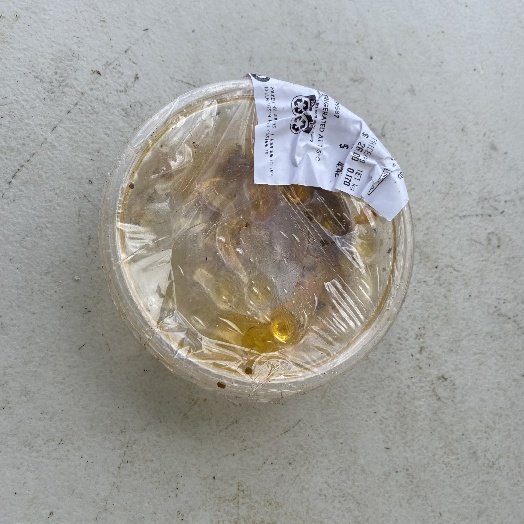
Label: Plastic